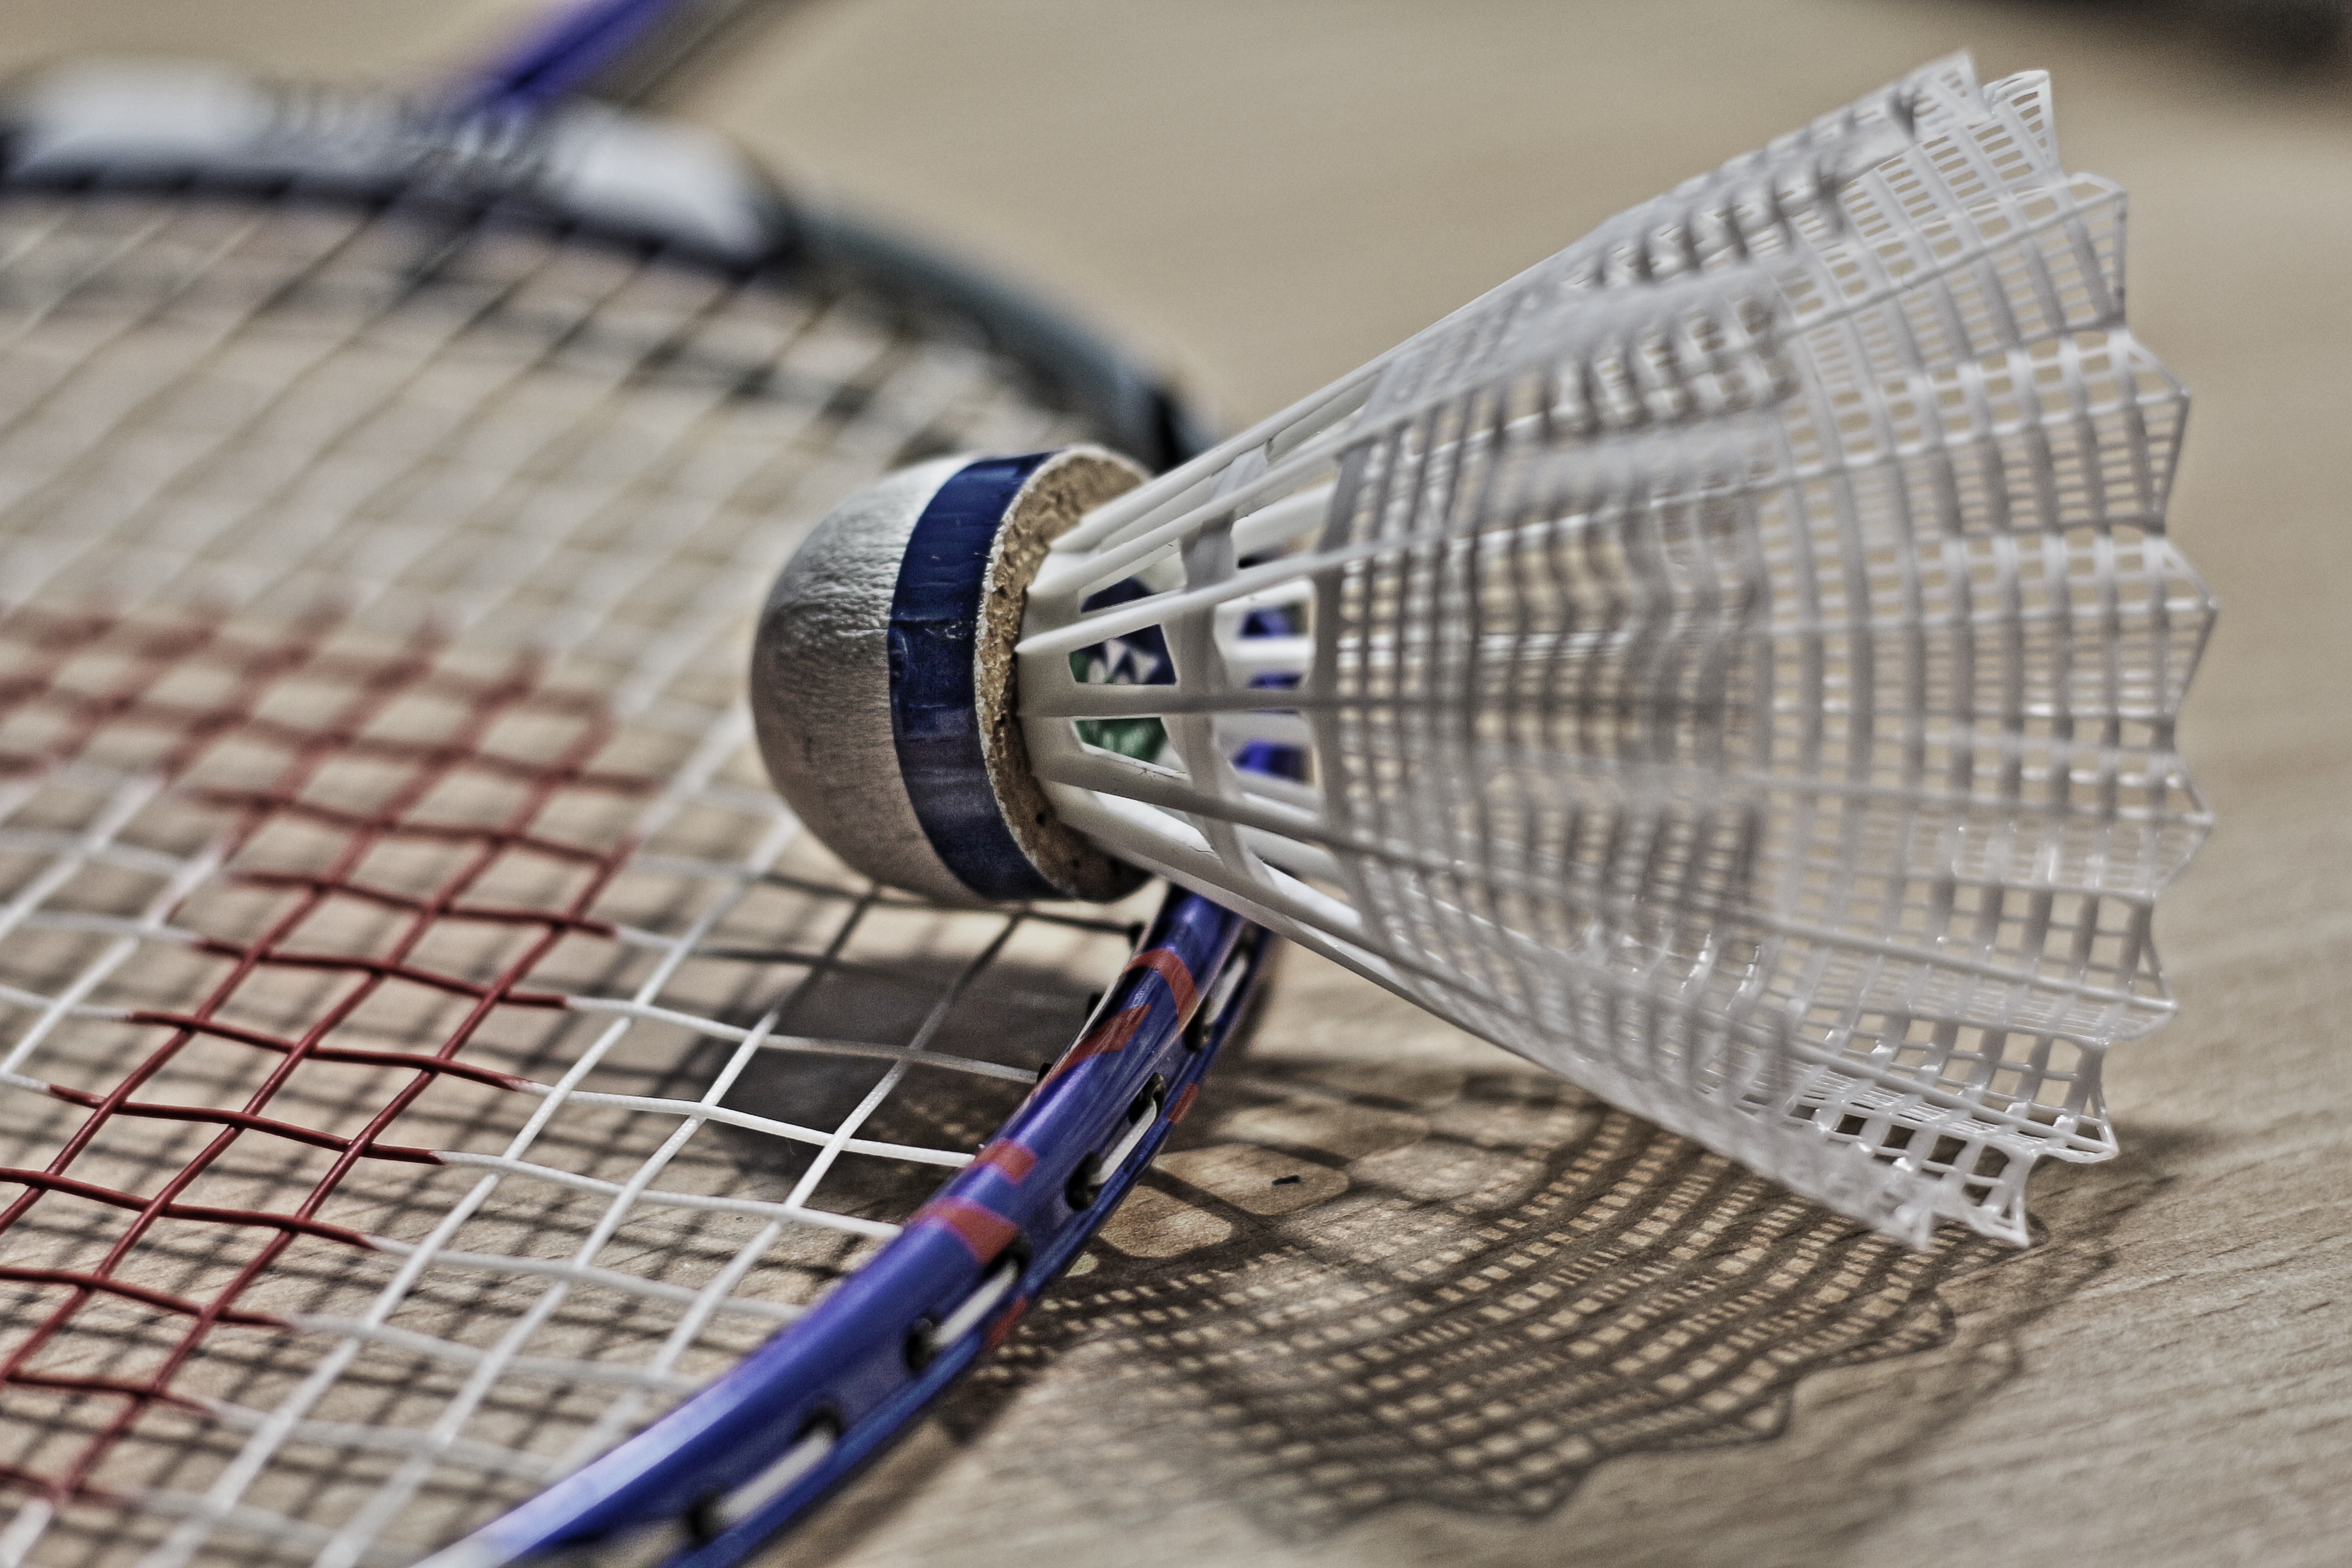
sport, play, movement, leisure, fitness, activity, sports equipment, net, strings, bat, network, bless you, badminton, rackets, tennis racket accessory